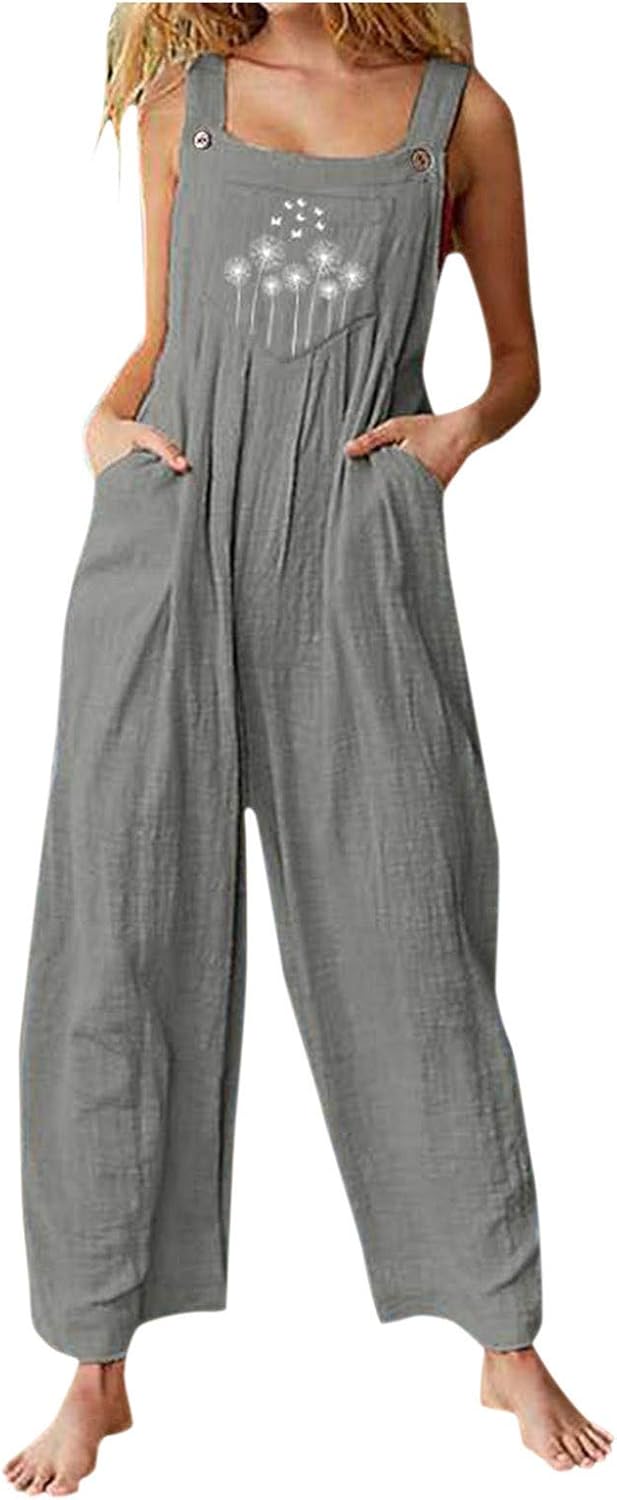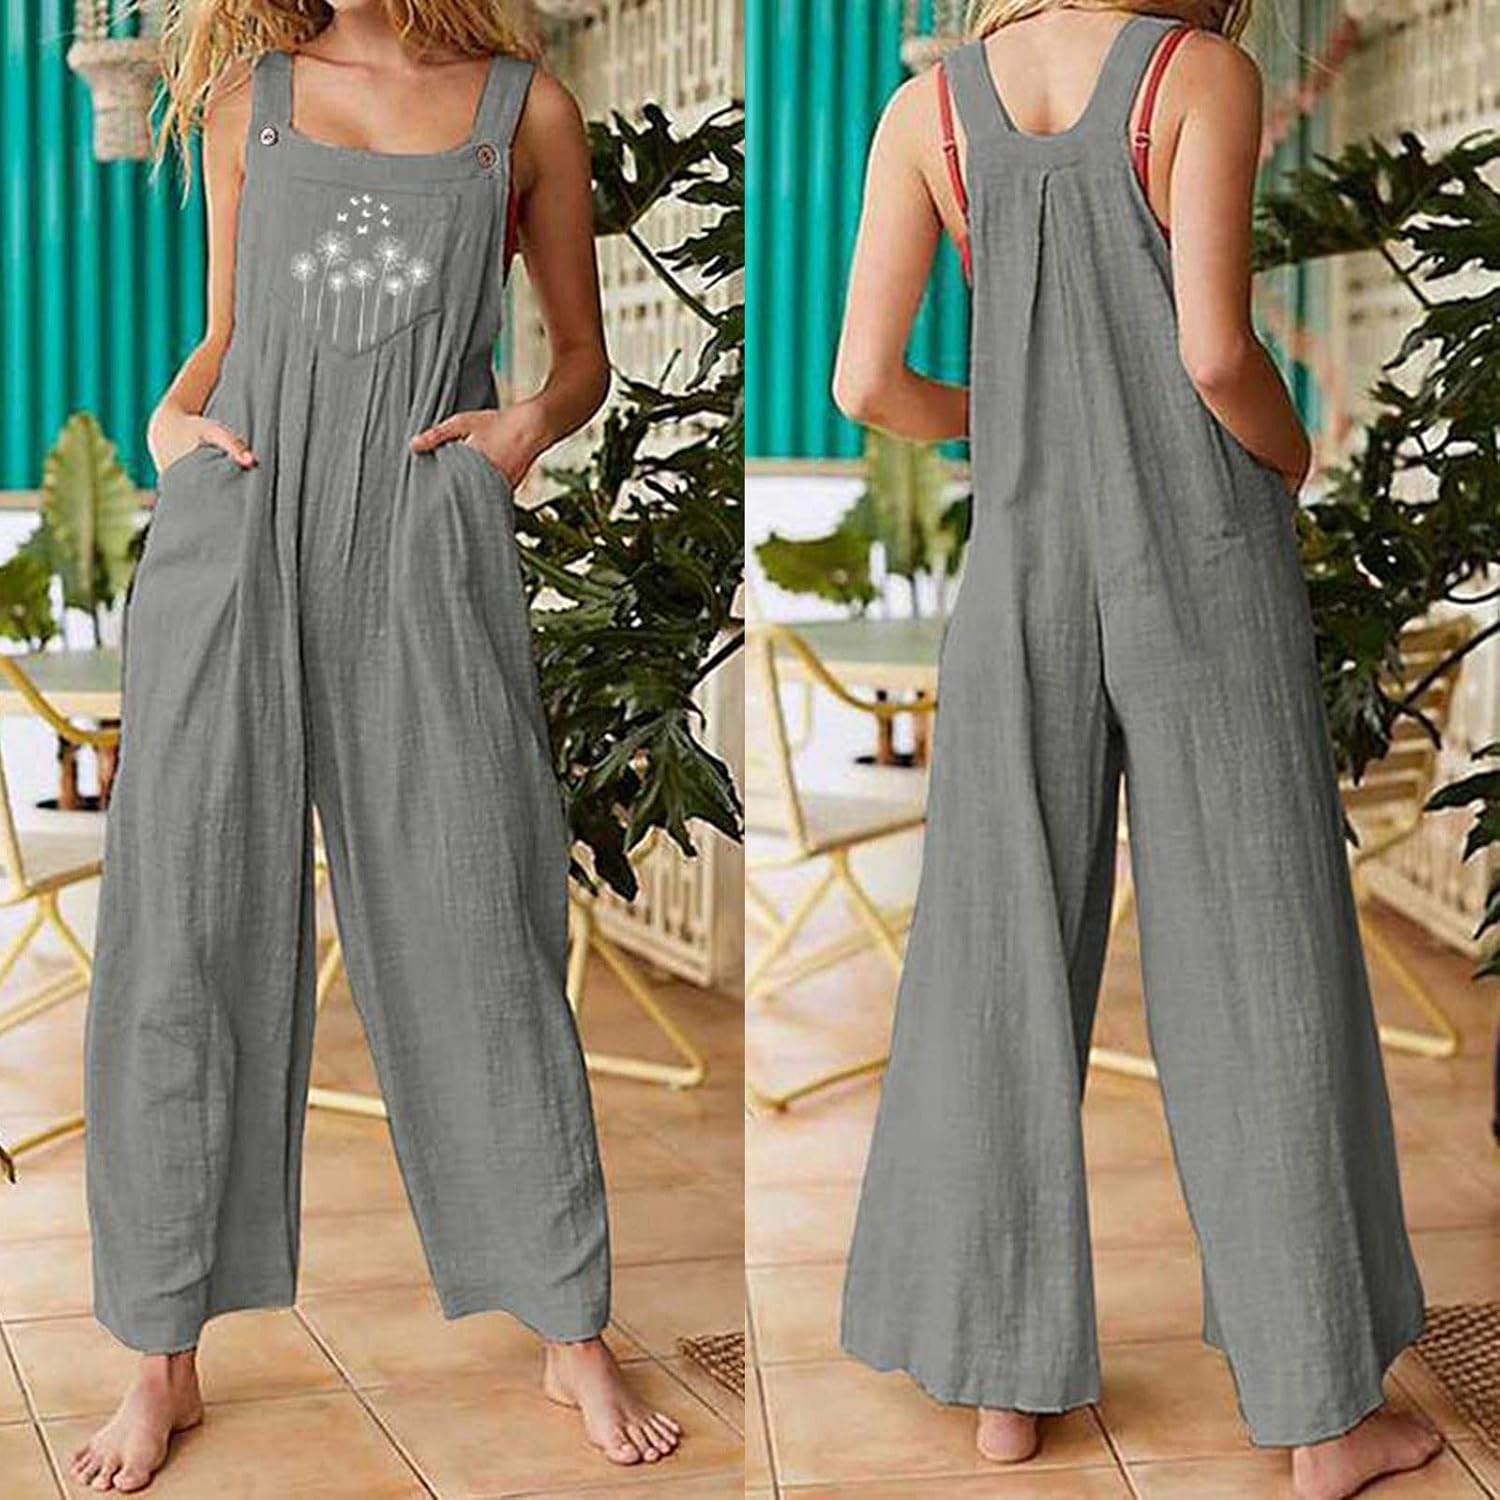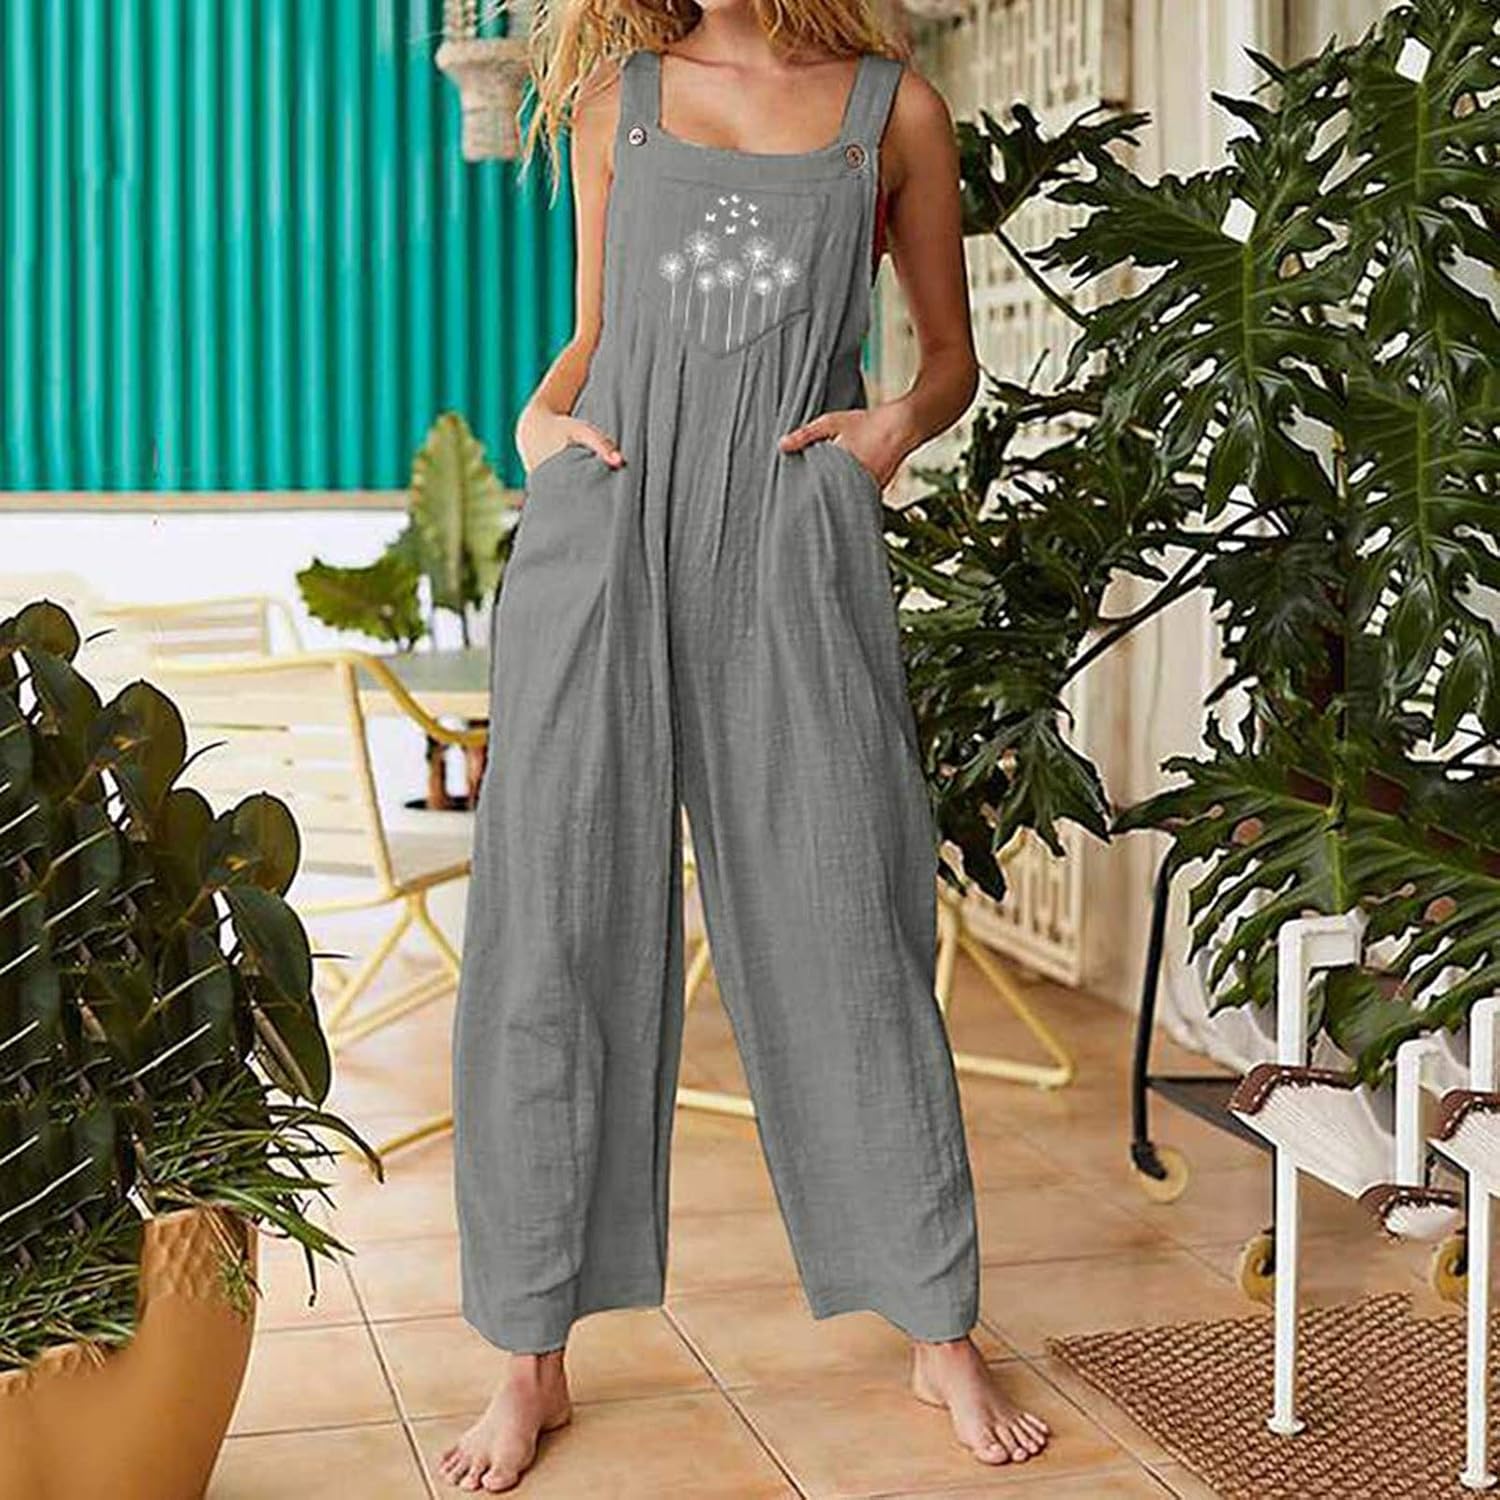
Hmazy Women's Casual Baggy Overalls, Solid Buttons Suspender Jumpsuit Wide Leg Bib Pants Rompers Overalls with Pockets, Gray, XL
Category: AMAZON FASHION
-------- ????Hmazy???? -------- ???? Size: Note: Asian size is smaller than EU size, so please check the size chart carefully before you place the order, or you can put a bigger size directly. ??Size: S US: 6 EU: 10 UK: 36 Bust: 92cm / 36.22 Waist: 96cm / 37.80 Hip: 120cm / 47.24 Length: 132cm / 51.97 ??Size: M US: 8 EU: 12 UK: 38 Bust: 96cm / 37.80 Waist: 100cm / 39.37 Hip: 124cm / 48.82 Length: 133cm / 52.36 ??Size: L US: 10 EU: 14 UK: 40 Bust: 100cm / 39.37 Waist: 104cm / 40.94 Hip: 128cm / 50.39 Length: 134cm / 52.76 ??Size: XL US: 12 EU: 16 UK: 42 Bust: 104cm / 40.94 Waist: 108cm / 42.52 Hip: 132cm / 51.97 Length: 135cm / 53.15 ??Size: XXL US: 14 EU: 18 UK: 44 Bust: 108cm / 42.52 Waist: 112cm / 44.09 Hip: 136cm / 53.54 Length: 136cm / 53.54 ???? Product information:         Season: Summer         Gender: Women         Collar: U neck         Thickness: Medium weight         Sleeve Length :: Sleeveless         Shirts Type: Jumpsuits         Material: Polyester blend         Pattern Type: Printed         Perfect with jeans or leggings, skirt ...         Suitable for daily life, party, beach, etc.         What you get: 1PCS Women Jumpsuits ??Service: If There is Anything We Can Do For You, Please Do Not Hesitate To Contact Us, We Will Service You At All Time Time and Reply In 24 Hours. Please Feel Free To Comment On Us.
Features: Made in USA or Imported | Pull On closure | ❤️Before ordering plz refer to our Size Chart at left picture or in description. | Women's Short Sleeve Loose Wide Legs Casual Jumpsuits with Pockets Women's Sexy One Shouler Sleeveless Solid One Piece Bodysuit Women V Neck Bat Sleeve Belted Wrap Short Jumpsuit Women Casual Loose Short Sleeve Belted Wide Leg Pant Romper Jumpsuits Womens Casual Loose Sleeveless Spaghetti Strap Wide Leg Pants Jumpsuit Rompers Womens Summer Cute Front Tie Short Jumpsuits Rompers with Pockets Women's Casual 2 Piece Club Outfit Jumpsuit Crop Tops Bodycon Shorts Set | Womens Casual Solid Color Loose Fit Baggy Harem Overall Jumpsuit Sleeveless Women's Casual Sleeveless Front Button Loose Jumpsuits Stretchy Long Pants Women's Sleeveless Cut Out Skinny Long Pants Jumpsuits Rompers Clubwear Jumpsuits for Women Casual Loose Batwing Sleeve Crewneck Rompers Long Pants Jumpsuits for Women Casual Capri Jumpsuit Jumpers Rompers Womens Solid Loose Sleeveless Full Back Button Down Pocketed Thermal Long | Women's Sexy Jumpsuits Elegant Long Sleeve Straight Long Pants Clubwear Denim Rompers Women's Sexy 2 Pieces Outfit Halter Crop Top Bodycon Shorts Set Women Off Shoulder High Waist Wide Leg Pants Jumpsuit Romper Sexy Two Piece Shorts Set - African Floral Jumpsuits Rompers Vacation Club Outfit | Womens Floral Printed Jumpsuits Casual Sleeveless Spaghetti Strap Rompers Wide Leg Women Outfit Sleeveless Shoulder Bandage Waistband Sexy V-Neck Wide Leg Long Women's Sexy Spaghetti Strap Stripe Jumpsuits Casual Wide Leg Long Pants Rompers | Women's Casual Baggy Overalls Jumpsuit with Pockets Women Casual Loose Long Bib Pants Wide Leg Jumpsuits Baggy Cotton Rompers Women's Denim Bib Overall Women's Classic Adjustable Straps Cuffed Hem Denim Bib Overalls Shorts Women's Casual Stretch Adjustable Denim Bib Overalls Jeans Pants Jumpsuits Women's Adjustable Strap Ripped Denim Overalls Women's Ripped Denim Shortalls with Adjustable Straps | Special size type: petite-plus-size | Fit type: Regular